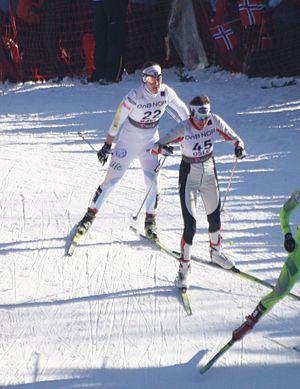
Laura Orgué, née le 11 septembre 1986 à Barcelone, est une fondeuse espagnole.